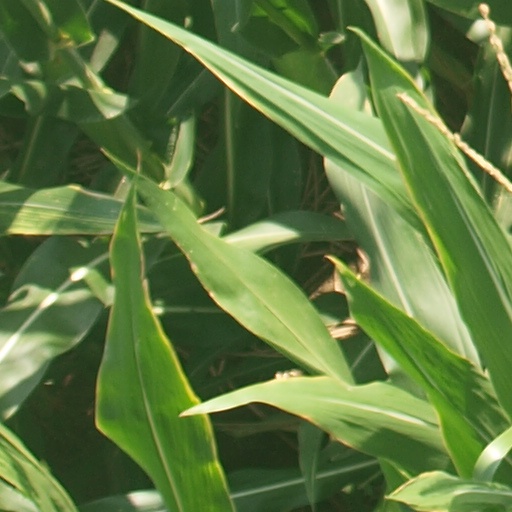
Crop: maize; corn